5-inch/51-caliber gun

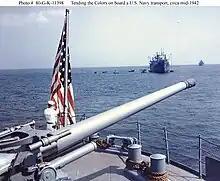

The 5-inch/51 caliber gun was designed to engage destroyers, torpedo boats, and other surface targets. The 5"/51 gun entered service in 1911 as secondary armament on the s, which mounted 16. The guns served well through World War I, but increased awareness of the need for anti-aircraft protection (especially following the attack on Pearl Harbor) encouraged mounting of dual-purpose 5"/38 caliber guns in later battleships, and some of the World War I-era battleships were rearmed with dual purpose guns as well. Surplus 5"/51 guns from scrapped or rearmed battleships were mounted in United States Coast Guard cutters, auxiliaries, small aircraft carriers, coast defense batteries, and Defensively Equipped Merchant Ships. A 1939 Table of Organization and Equipment shows Marine defense battalions were equipped with six of these guns each. 5-inch/51 shore batteries were used with great effectiveness by the 1st Marine Defense Battalion during the Battle of Wake Island in December 1941. These were replaced in the defense battalions by the 155 mm Long Tom gun by 1943. Six s were rearmed with "wet mount" 5-inch/51 guns during World War II, taken from "Barracuda"-class submarines or spares for that class.